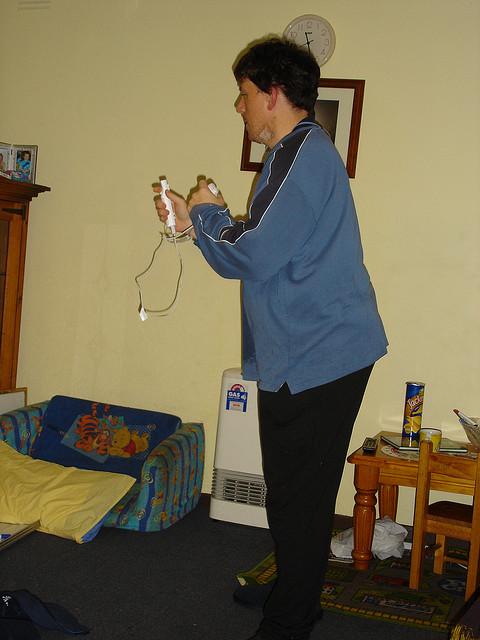
A parent standing up and playing Wii in their living room